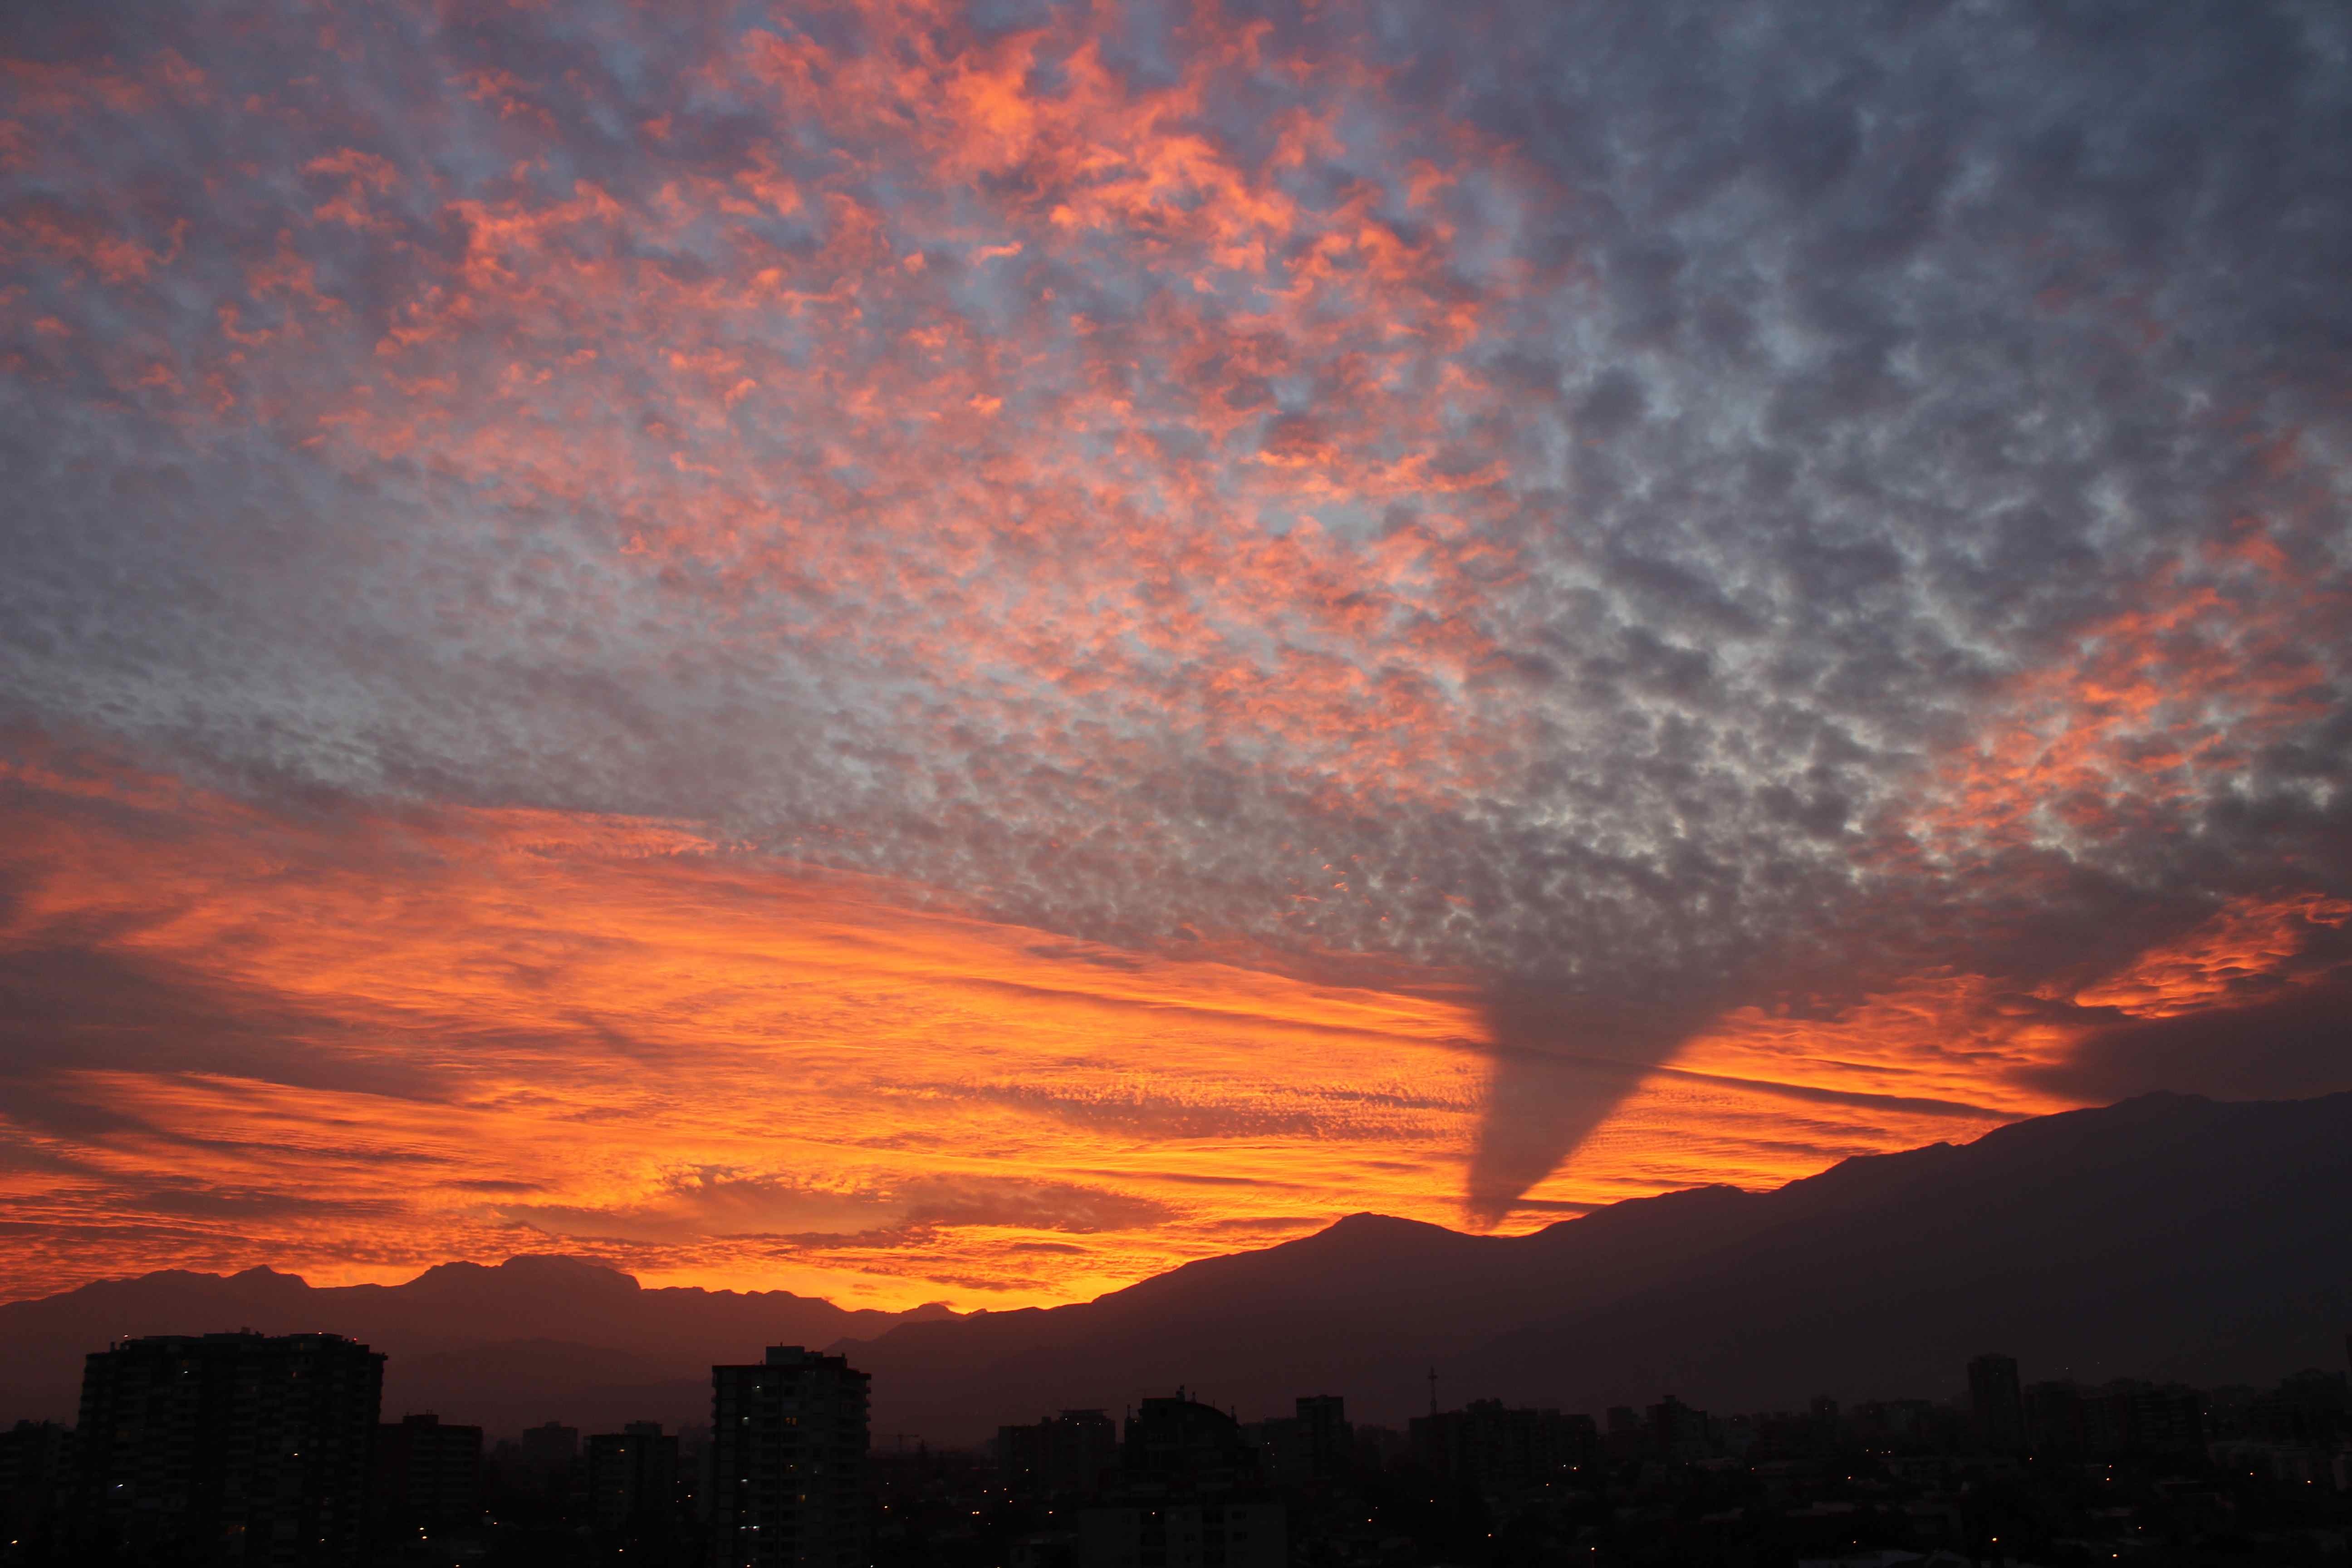
horizon, mountain, cloud, sky, sunrise, sunset, cloudy, morning, dawn, atmosphere, dusk, evening, afterglow, geological phenomenon, red sky at morning